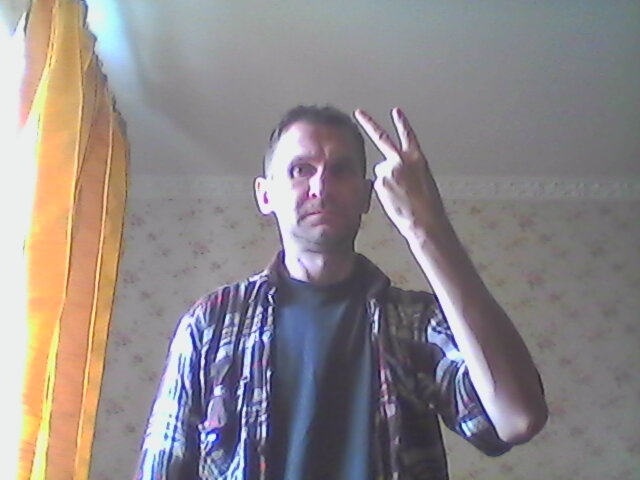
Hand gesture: peace_inverted